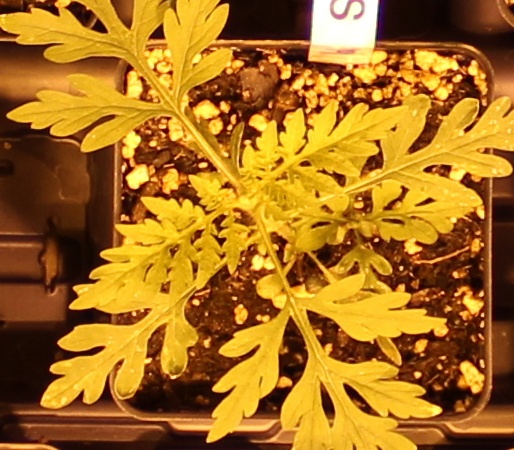
Label: Ragweed